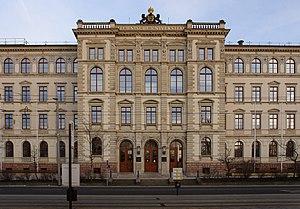
L'université de technologie de Chemnitz, en Allemagne, compte aujourd'hui plus de 10 000 étudiants, ce qui en fait la troisième université de Saxe. 750 étudiants étrangers y viennent chaque année. Fondée en 1836 sous le nom de Königliche Gewerbeschule, elle est devenue une université technique en 1986.